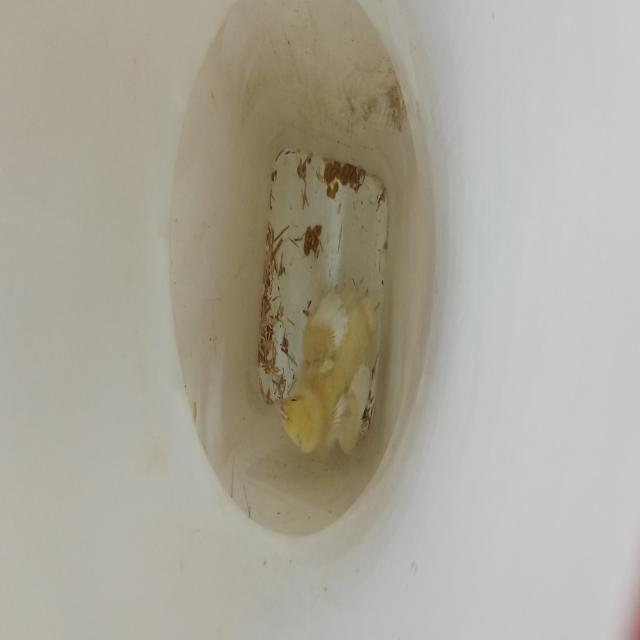
Weight: 434 g